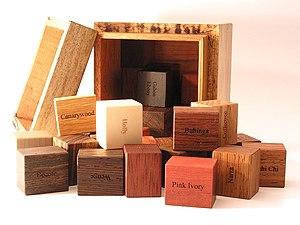
Les casse-tête mécaniques sont des jeux de réflexion ou casse-tête, à classer dans la catégorie casse-tête tri-dimensionnel. La résolution du problème se fait par manipulation de l'objet ou de certaines parties. Les casse-tête sont généralement conçus pour un seul joueur. L'objectif est que le joueur découvre le principe de l'objet par la réflexion, plutôt que de trouver la solution par essais et erreurs.